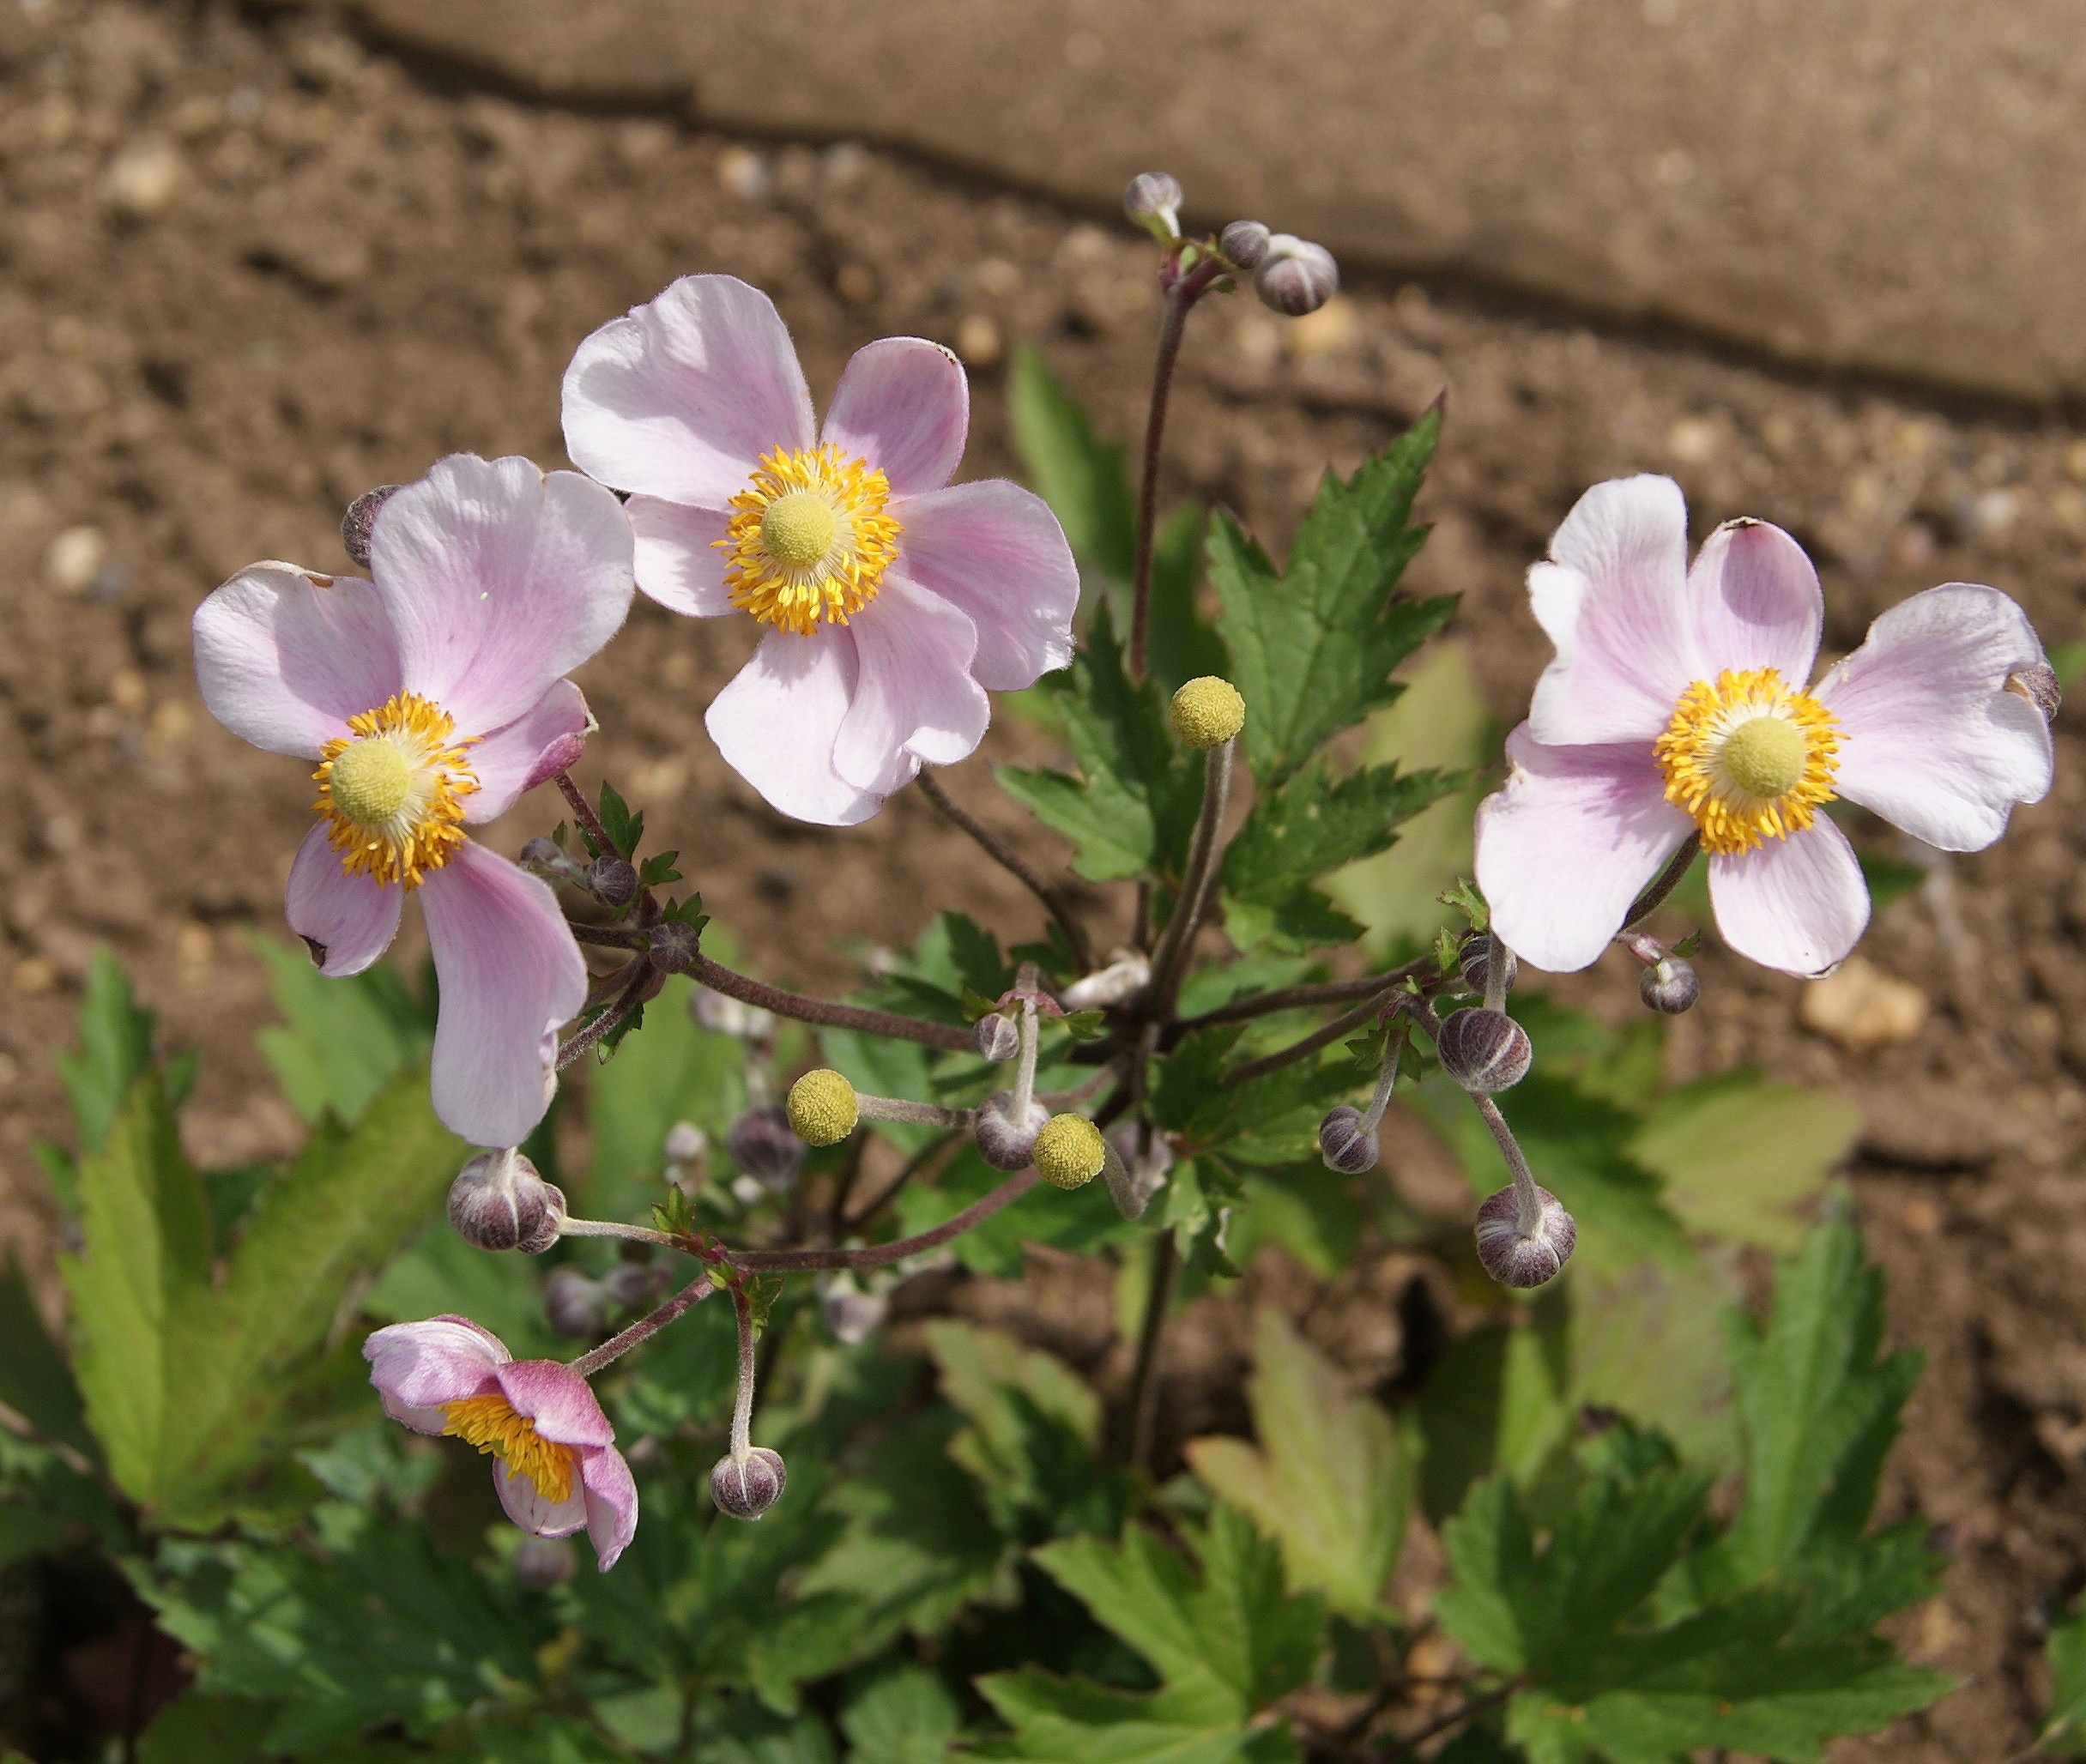
nature, blossom, plant, flower, petal, botany, garden, pink, flora, wildflower, macro photography, flowering plant, annual plant, land plant, violet family